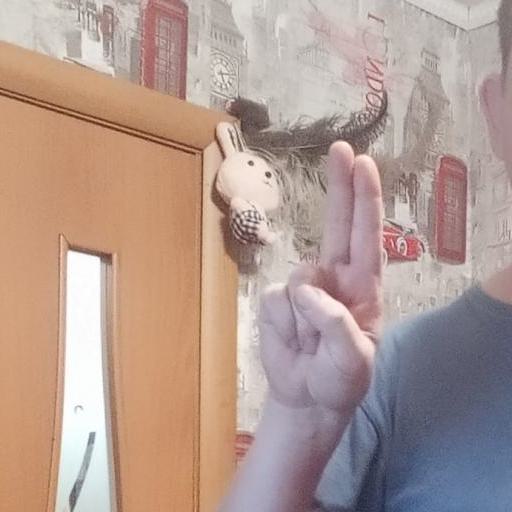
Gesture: two_up